Bergen-Hohne Training Area

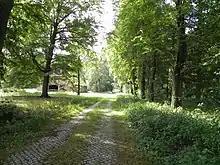
Old village road in the former village of Ettenbostel

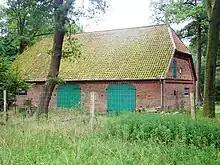
Old cattle shed of an evacuated village

The first plans for establishing the military training area were laid in August 1934 as part of the military re-armament of the German Reich. Due to the sparse population and the varied landscape this area was selected for creating the largest exercise area for Germany's armed forces, the Wehrmacht. On 15 September 1934 the news of the establishment of a training area reached the farmers resident there. On 1 October 1934 the farmers affected by the relocation assembled at the "Sieben Steinhäuser" for a counsel. A delegation went that same day to Goslar to the "Reichsbauernführer" ("Reich Farmers' Leader") to present their concerns. On 18 March 1935 more than 80 farmers drove to Berlin to confirm their future and the planned relocation of their homes.